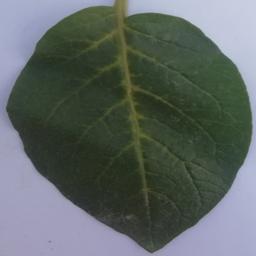
Label: Potato___Healthy